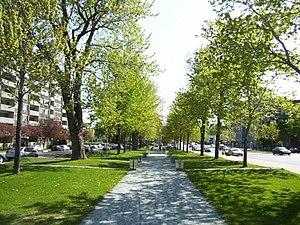
La tuerie de l'École polytechnique est une tuerie antiféministe en milieu scolaire qui a eu lieu le 6 décembre 1989 à l'École polytechnique de Montréal, au Québec. Marc Lépine, âgé de vingt-cinq ans, ouvre le feu sur vingt-huit personnes, tuant quatorze femmes et blessant treize autres personnes, avant de se suicider. Ce féminicide de masse est perpétré en moins de vingt minutes à l'aide d'une carabine obtenue légalement. Il s'agit de la tuerie en milieu scolaire la plus meurtrière de l'histoire du Canada.